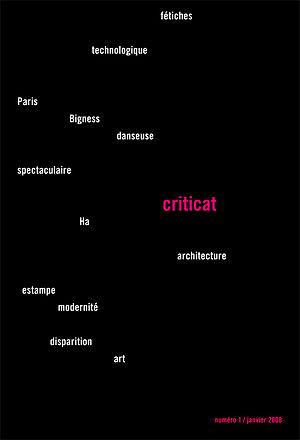
Couverture du premier numéro de la revue Criticat
Criticat est une revue de critique d'architecture francophone qui paraît deux fois par an, au printemps et à l'automne. Le numéro 20 a paru au printemps 2018.